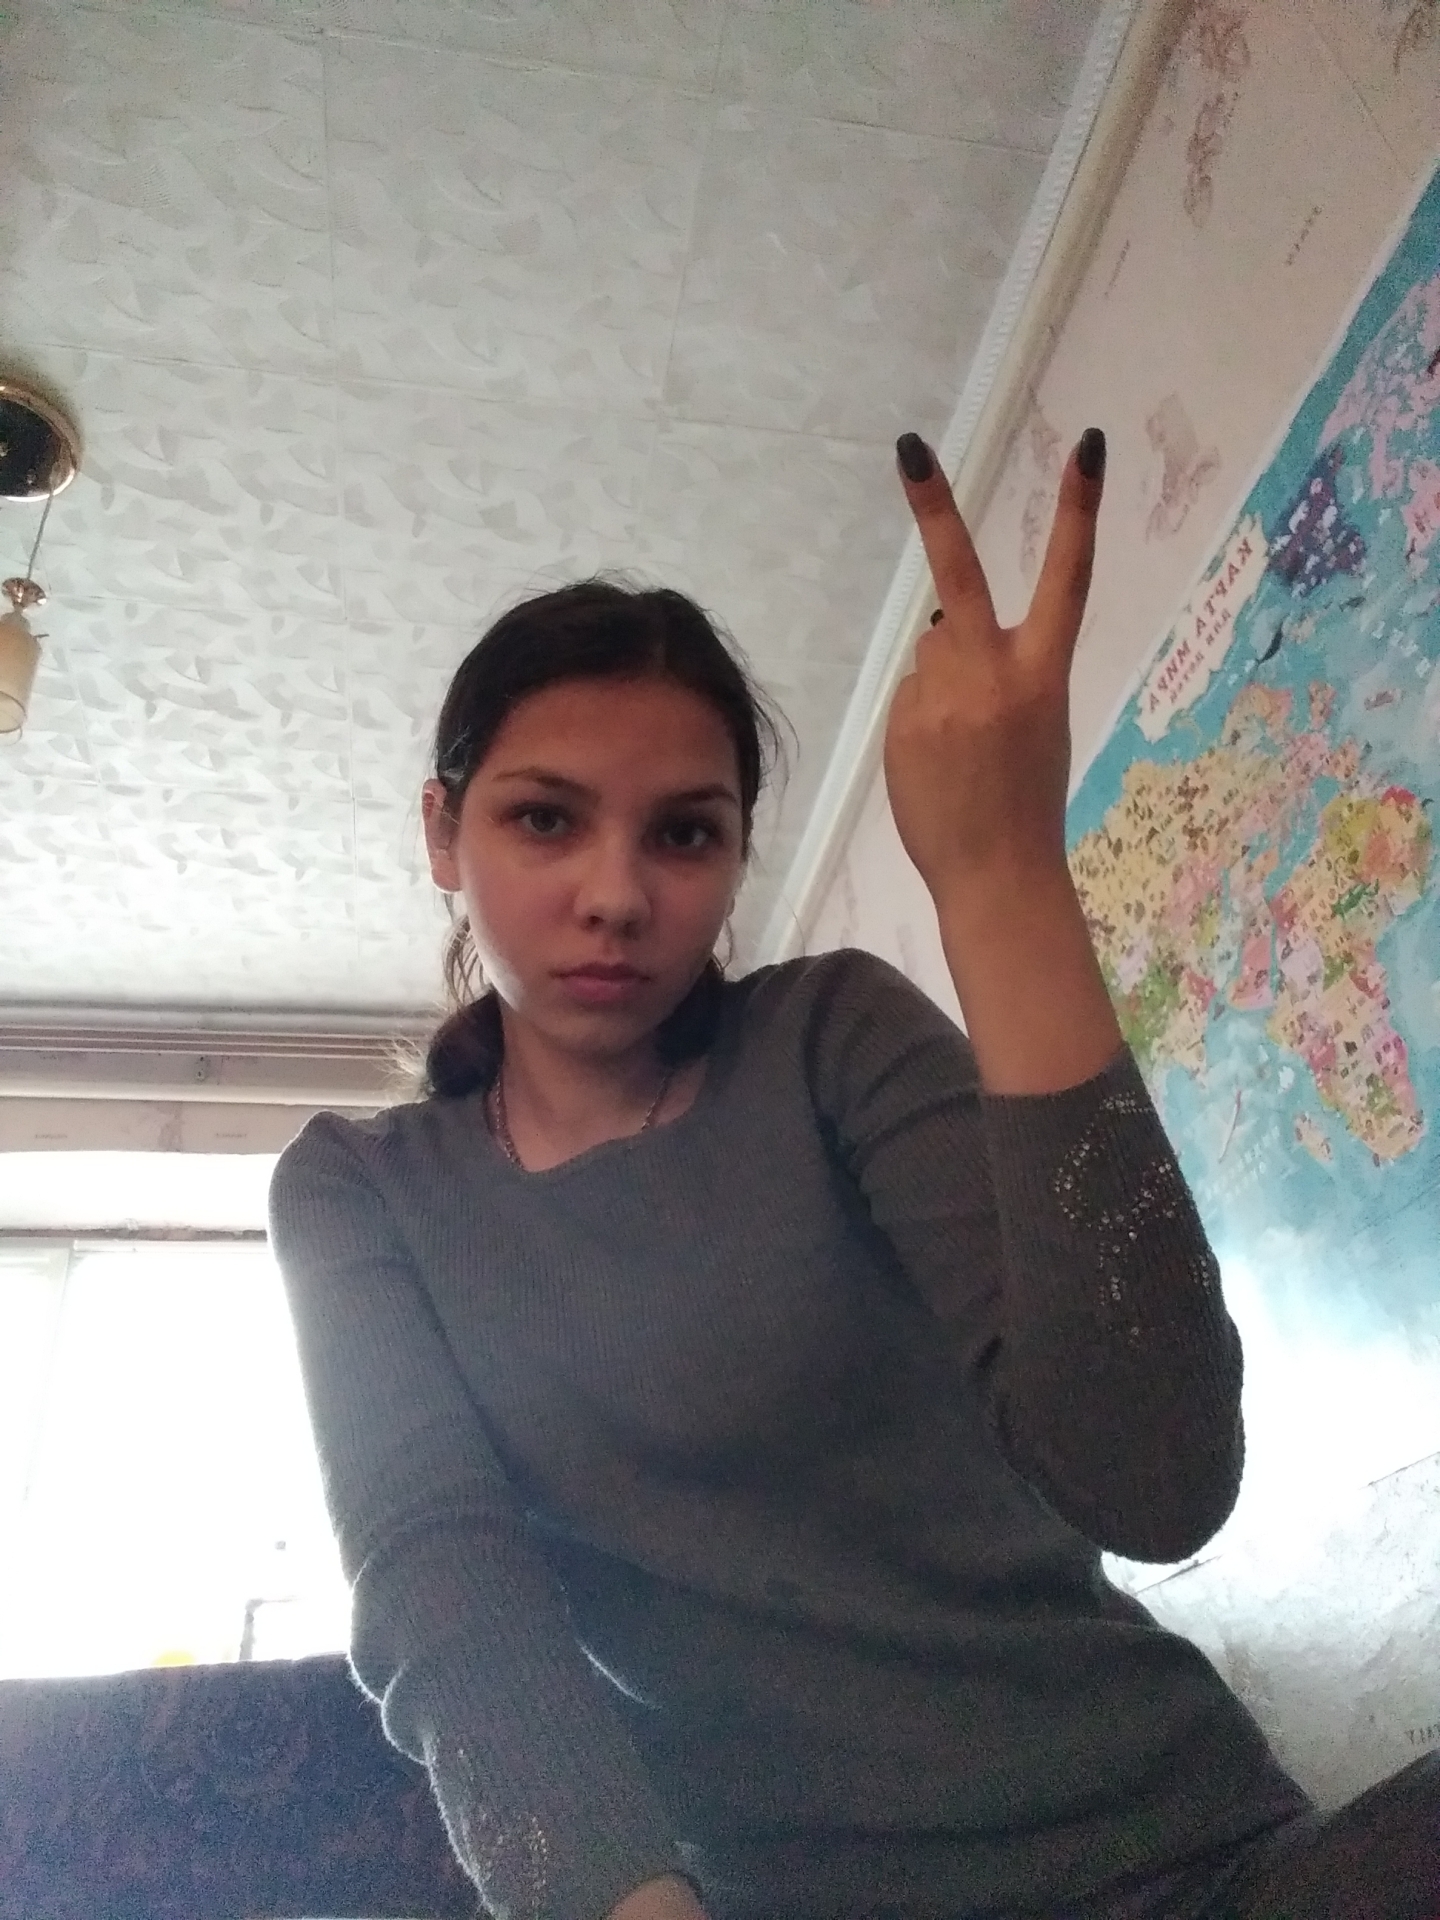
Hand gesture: peace_inverted